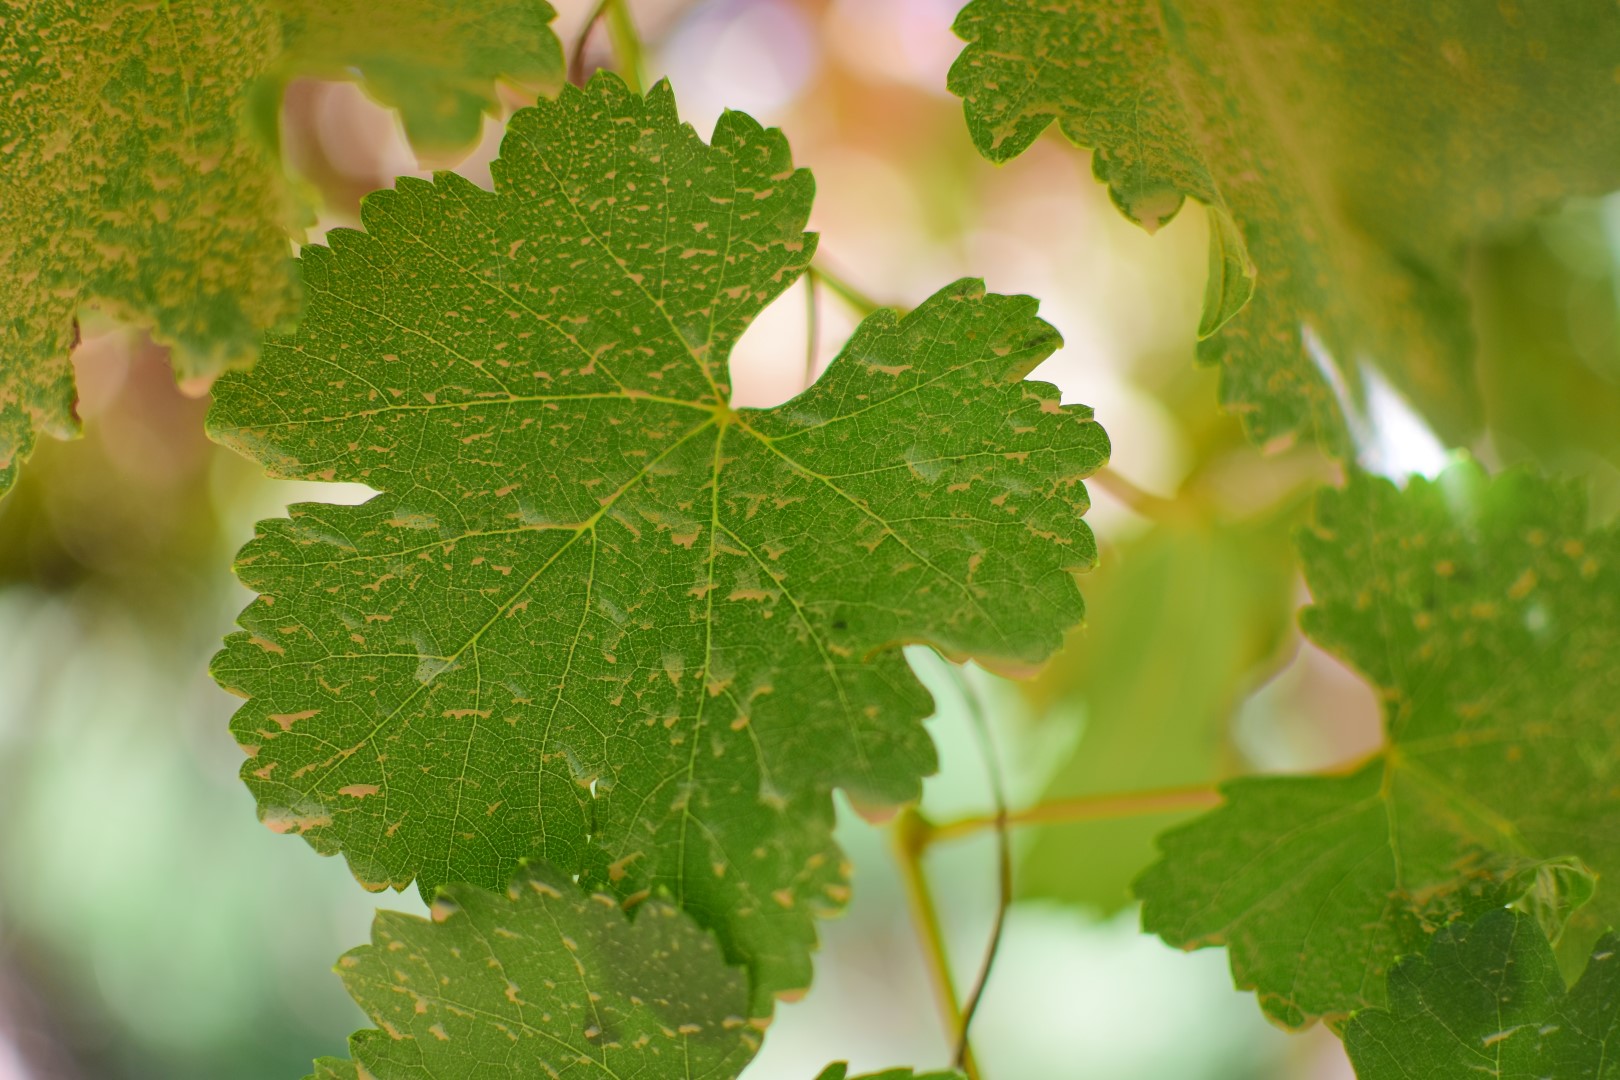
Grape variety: Frinsi